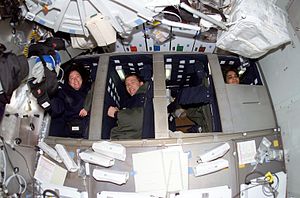
STS-107 / Missionen
Om bord på Columbia 20. januar 2003
STS-107 – var den NASA rumfærge-mission, hvor rumfærgen Columbia eksploderede ved genindtræden i jordens atmosfære den 1. februar 2003. Rumfærgen disintegrerede, og alle syv astronauter omkom.